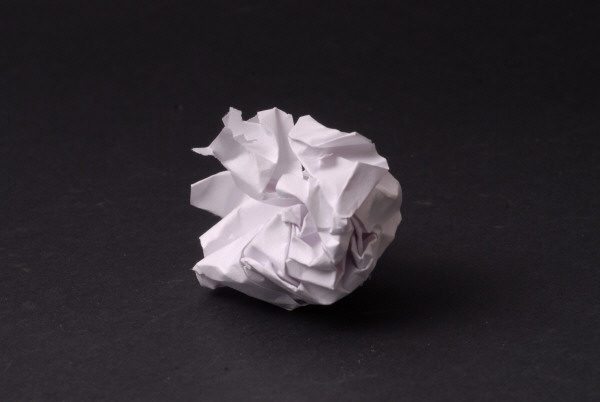
Waste category: paper